Woolly monkey hepatitis B virus

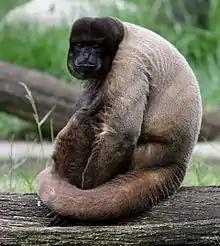
The woolly monkey, "Lagothrix," is known as a New World primate, found across different regions of South America. Most species of "Lagothrix" are endangered.

The woolly monkey hepatitis B virus (WMHBV) is a viral species of the "Orthohepadnavirus" genus of the "Hepadnaviridae" family. Its natural host is the woolly monkey ("Lagothrix)", an inhabitant of South America categorized as a New World primate. WMHBV, like other hepatitis viruses, infects the hepatocytes, or liver cells, of its host organism. It can cause hepatitis, liver necrosis, cirrhosis, and hepatocellular carcinoma (liver cancer). Because nearly all species of "Lagothrix" are threatened or endangered, researching and developing a vaccine and/or treatment for WMHBV is important for the protection of the whole woolly monkey genus.